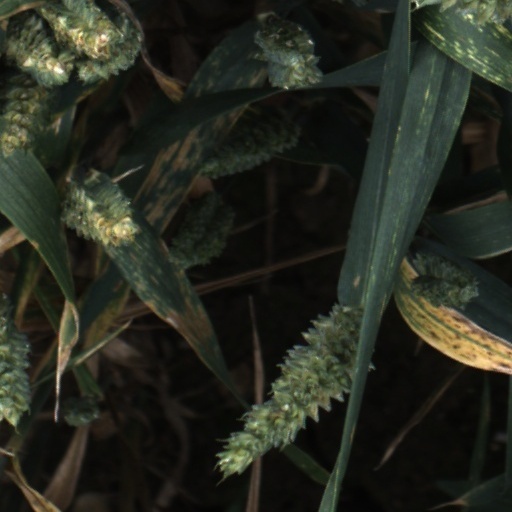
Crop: wheat